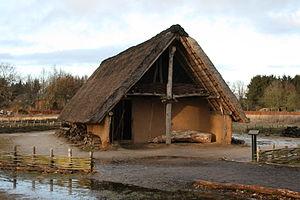
Le Hunebedcentrum à Borger, province de Drenthe (Pays-Bas) est un musée consacré aux bâtisseurs de monuments mégalithiques datant du Néolithique, appelés ""hunebedden"" en néerlandais. Maison néolithique reconstituée à l'extérieur du musée"